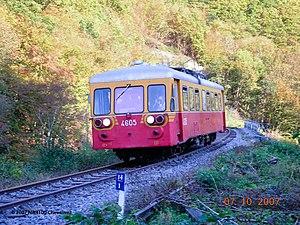
Autorail 4605 PFT-TSP en 2007, en gare de Purnode, terminal de la ligne 128 à l'époque. Autorail en révision depuis lors et toujours pas opérationnel en 12/2019
La série 46 est une série d'autorails de la SNCB. Conçu par Brossel, il est dérivé du type 553 auquel il apporte quelques améliorations : des vitrages plus grands, visant à offrir une vue panoramique aux passagers, et la présence d'un cabinet de toilettes. Au niveau de la chaîne de traction, une transmission diesel-hydraulique remplace la boite mécanique à 4 rapports des séries précédentes.